Wilhelm Benque

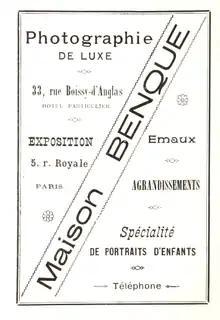
Advertisement for the "Maison Benque" from 1897.

Wilhelm Benque (1843-1903) was a French portrait photographer of German origin, belonging to an important dynasty of photographers, the Benques.